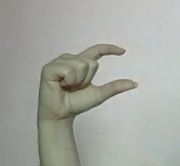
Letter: dal